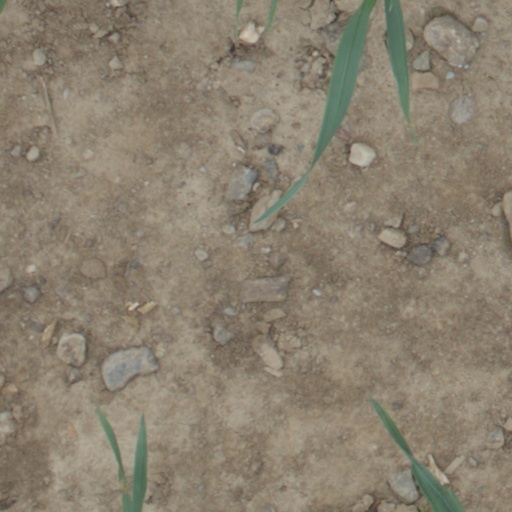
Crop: wheat